Lansky station overpass

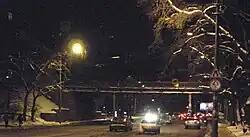
Crossover at winter night

Lansky station crossover is a railway bridge across Serdobolskaya Street in Saint Peterburg, Russia. On either side of it, on high embankments, there are the station platforms of Lanskaya railway station. The bridge was opened in 1869 and the first train proceeded through it on . The bridge was expanded in 1926.